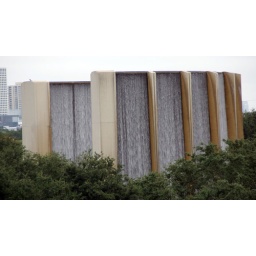
A water wall in Houston